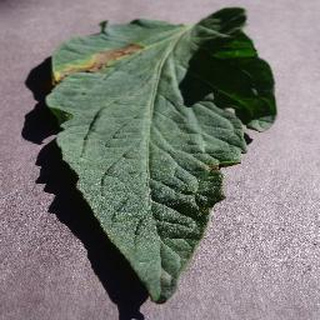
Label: tomato_early_blight